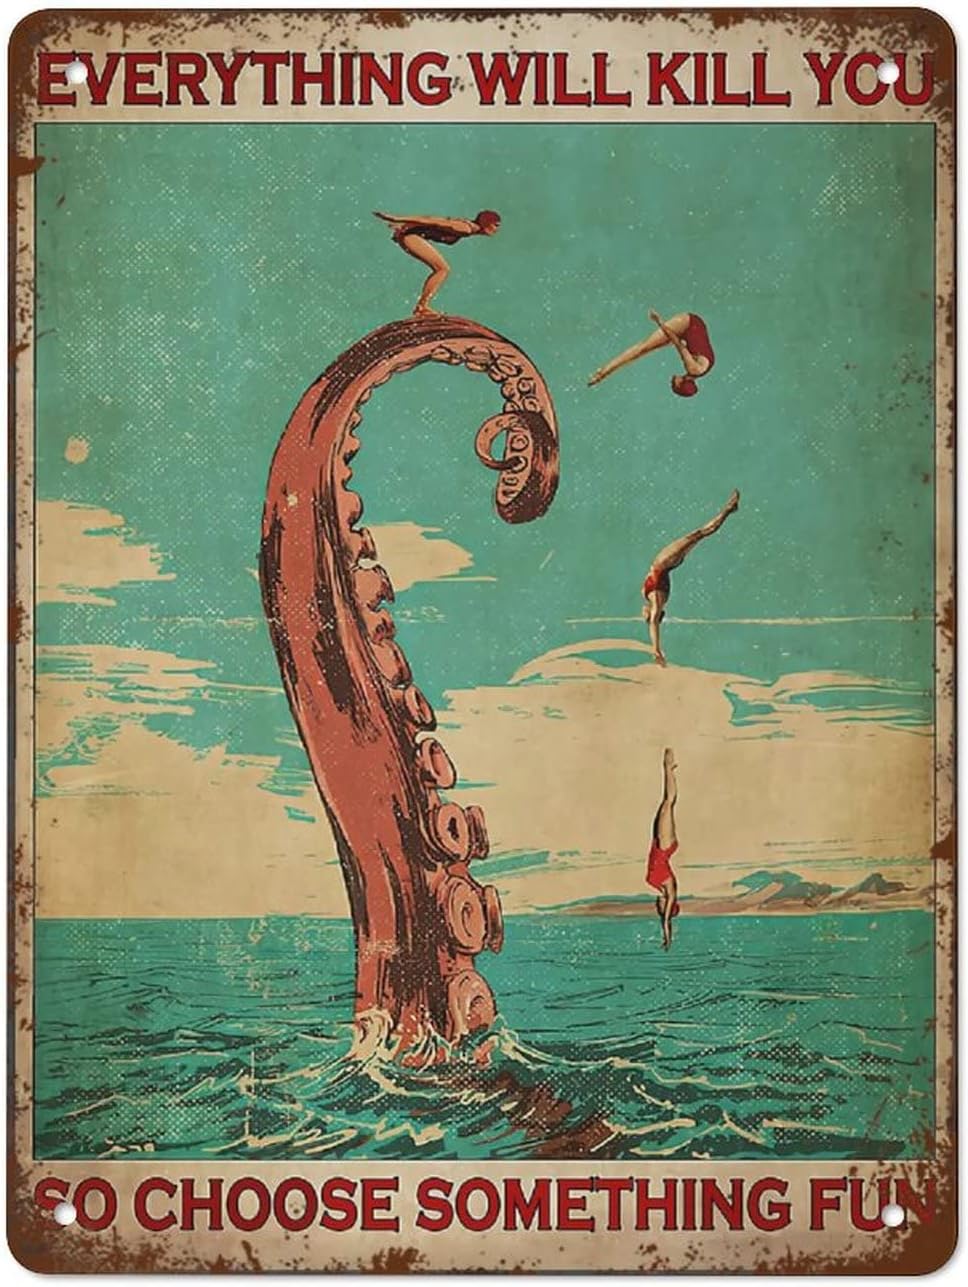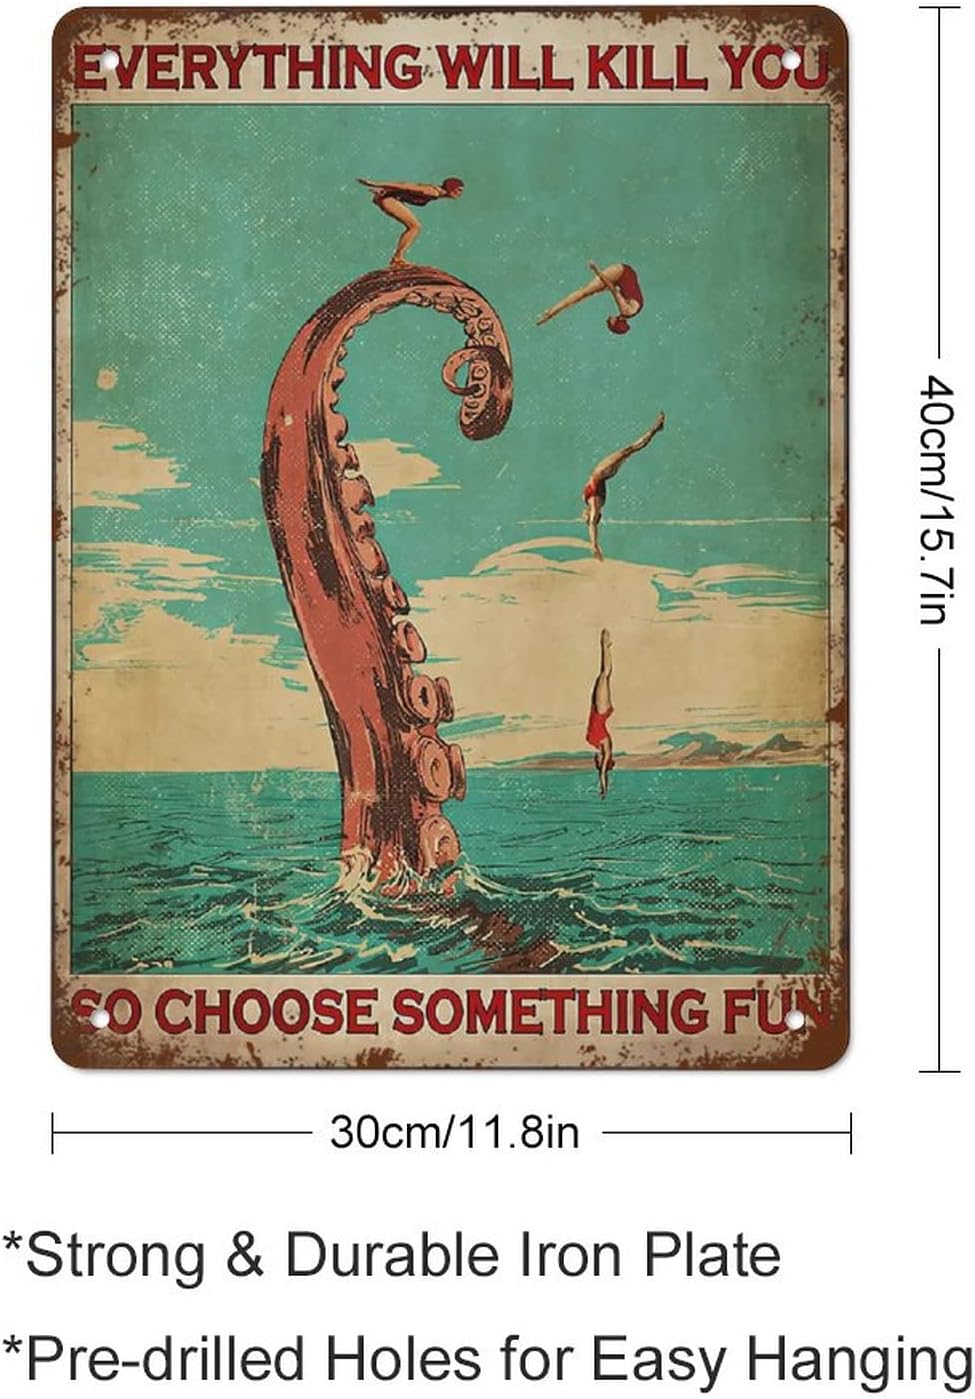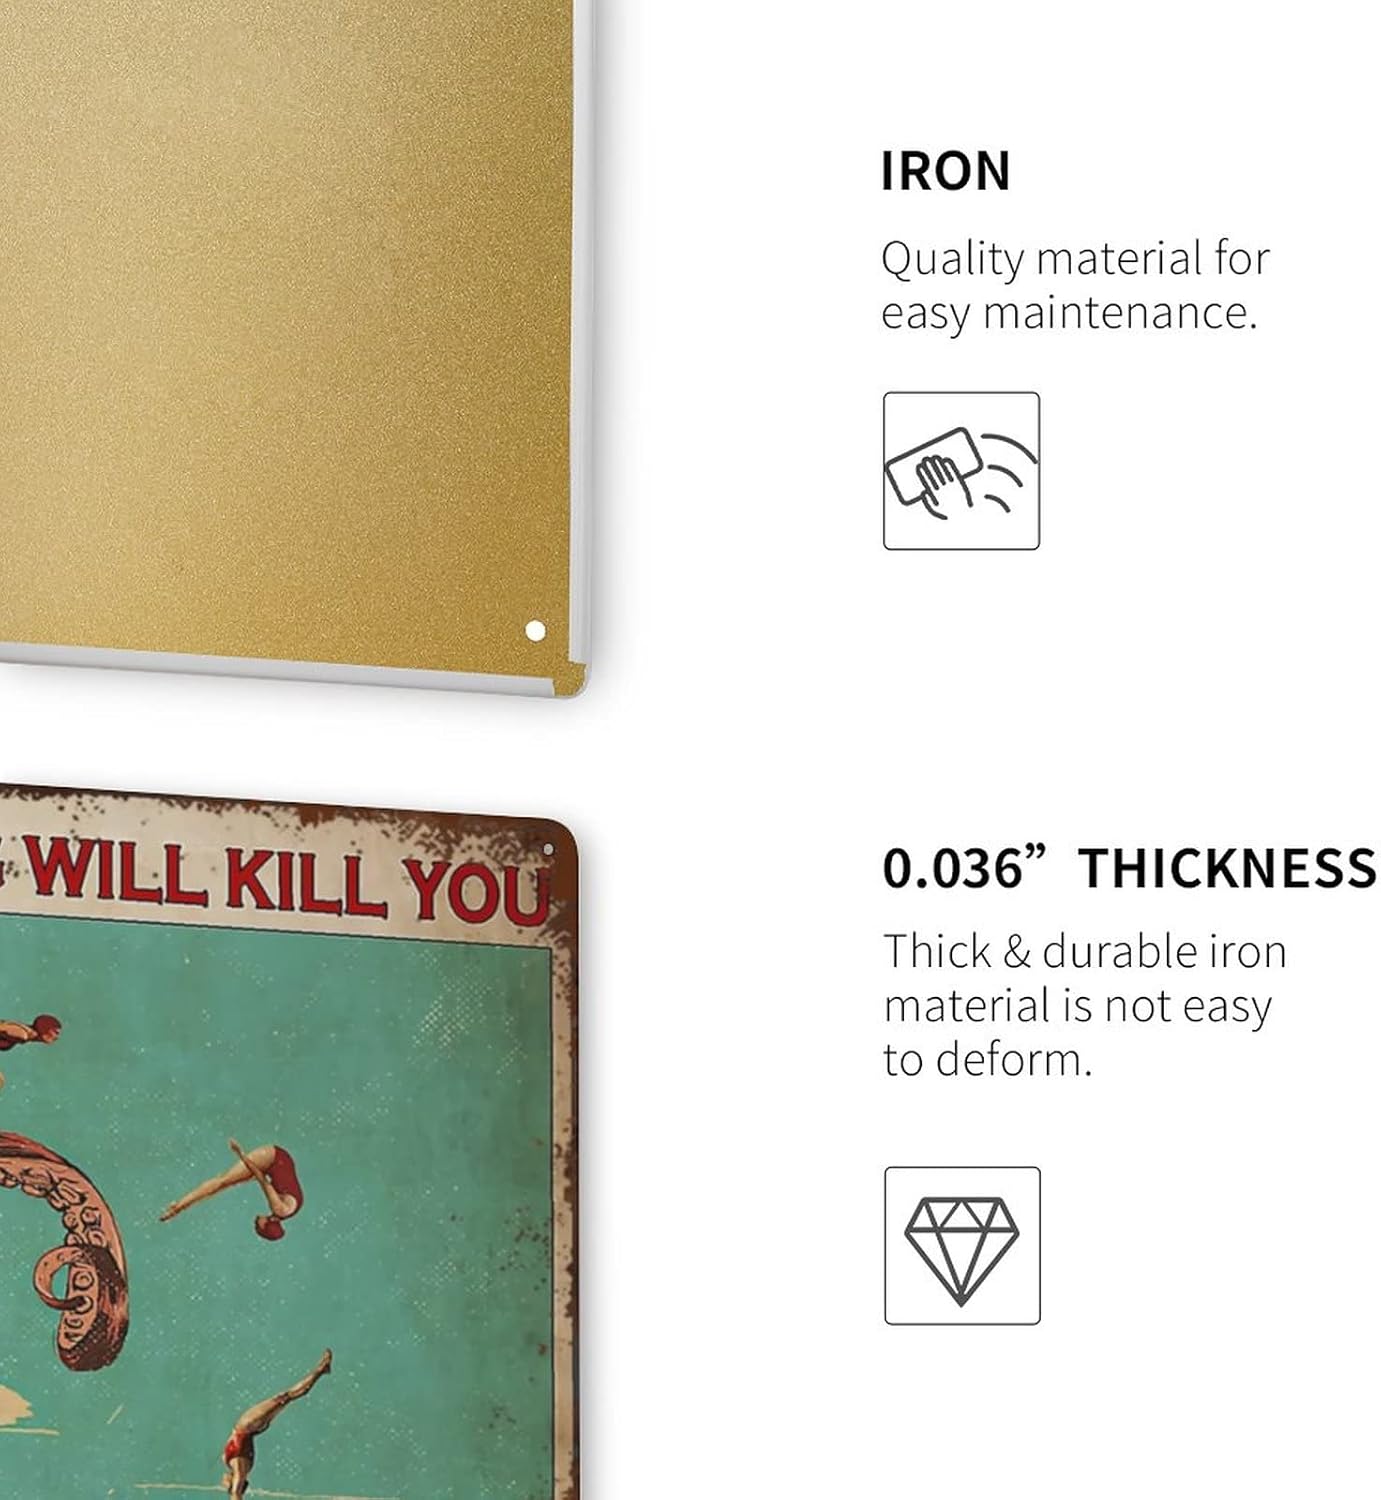
NAMEY Everything Will Kill You So Choose Something Fun Poster, Scuba Diving Poster, Love Diving Wall Art, Diver and Octopus Poster Funny Vintage Metal Tin Sign for Home Coffee 16x12 Inch
Category: Amazon Home
Creative tin sign, fun retro tin metal sign, home decor tin sign Product attributes: The signs are made of environmentally friendly high-grade materials, with curved edge design and processing, no burrs, safe operation, longer outdoor life, and professional appearance Practical Design: Pre-drilled holes for easy hanging, suitable for many purposes. Material: metal tin sign. Dimensions: 8" x 12" and 12" x 16" Features: 1. This is a metal sign with anti-rust effect. The product is deliberately made old, has a retro effect, and does not rust. 2. This vintage tin sign is made with folded edges for safety and stability. 3. Vintage metal signs are very suitable for wall decoration in bars, shops, garages, motorcycle stations, gas stations, creating a minimalist artistic atmosphere. Kind tips: Colors may vary depending on lighting and results are somewhat inaccurate. Hope you like it. welcome to our shop. Perfect Guarantee: If you are not satisfied with the product or have any questions about its use, please feel free to contact us, we promise a full refund or new packaging.
Features: Very durable, well-designed retro feel, made of high-quality aluminum, rust-free, eco-friendly and recyclable, suitable for indoor and outdoor use | Metal tin labels (non-hazardous, non-rusting, non-fading) with rounded corners for easy installation, and the edges of each tin label are crimped and crimped for safe handling. | Wall art deco sign, perfect for home, office decoration poster, bathroom, coffee shop, club, room wall decoration. Taking up too much space always attracts attention and may lead to laughter. | These retro tin signs are a fun and attractive addition to your home, office, bar, manhole or garage! Can be the first choice as a gift, It is very artistic to give to lover, friends, family, colleagues! | A truly new and unique gift, filled with your sincere love, will bring smiles to everyone, and we offer a premium after-sale return service. If you have any questions about our products, please contact us in time, we will reply you as soon as possible.